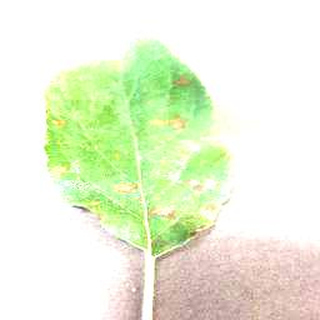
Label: apple_cedar_apple_rust